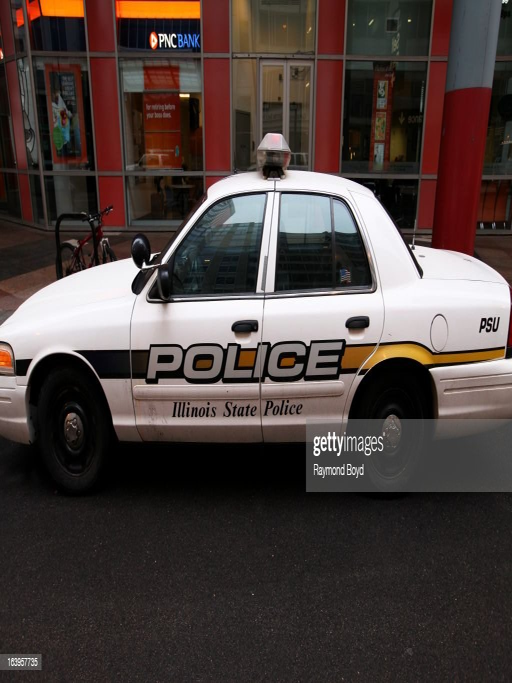
a car , sits out building on march